Stratha'an

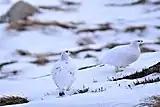
Ptarmigan in winter

The source of the River Avon is conventionally said to be Loch A'an situated between the mountains of Cairn Gorm and Ben Macdui. The headwaters of the strath are however the burns that tumble down from the summits of these two hills and from the Càrn Etchachan into Loch A'an. The river thus begins its journey in the heart of the Cairngorm Mountains which are never wholly free from snow; the forests cannot extend themslves to a great height on their sides nor a tree rear its head within the region of the cold; even pasturage itself fails, and their rocky summits are covered with a downy coat of yellow sapless moss.